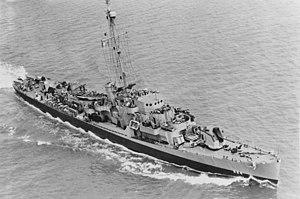
La classe Rudderow est une classe de vingt-deux destroyers d'escorte de l'United States Navy construits entre 1943 et 1944 et actifs jusqu'en 1970.